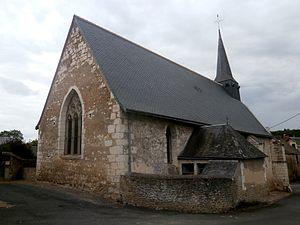
L'église
Saint-Aubin-le-Dépeint est une commune française située dans le département d'Indre-et-Loire, en région Centre-Val de Loire.